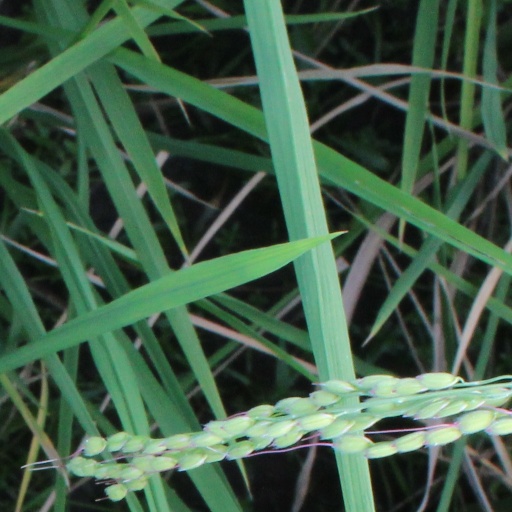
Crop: rice